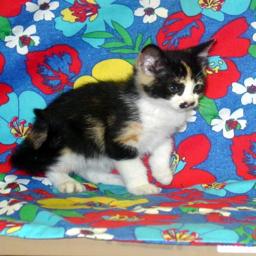
Animal: cats